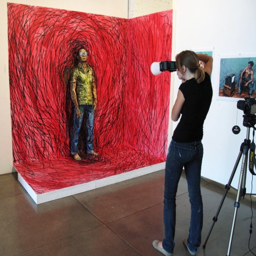
painting artist photographing her painting of a man with red background